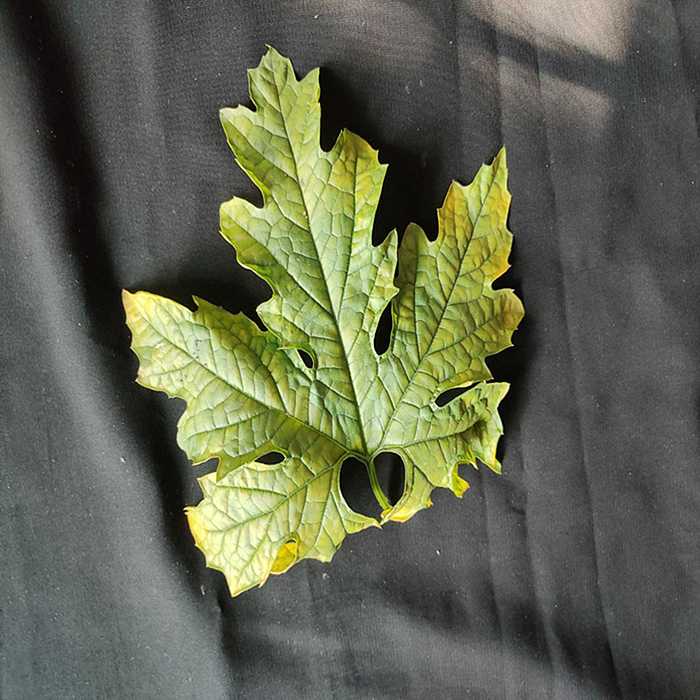
Plant: Bitter Gourd
Label: Mosaic virus